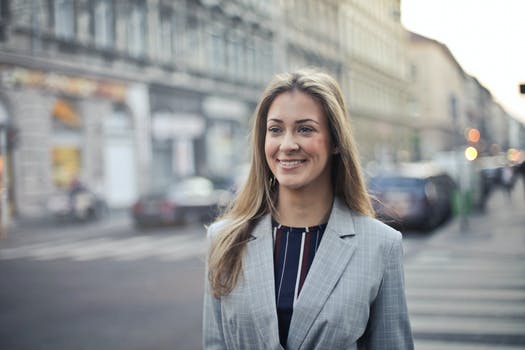
Label: No Watermark